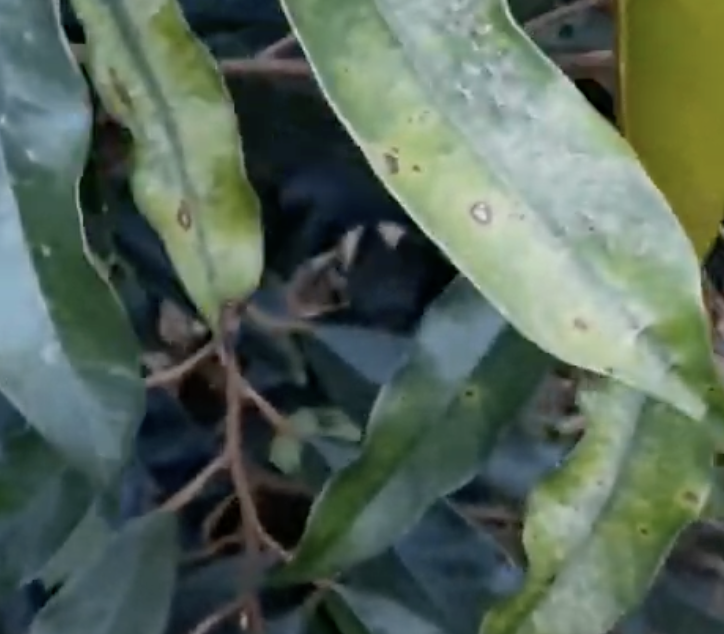
Label: canker_disease